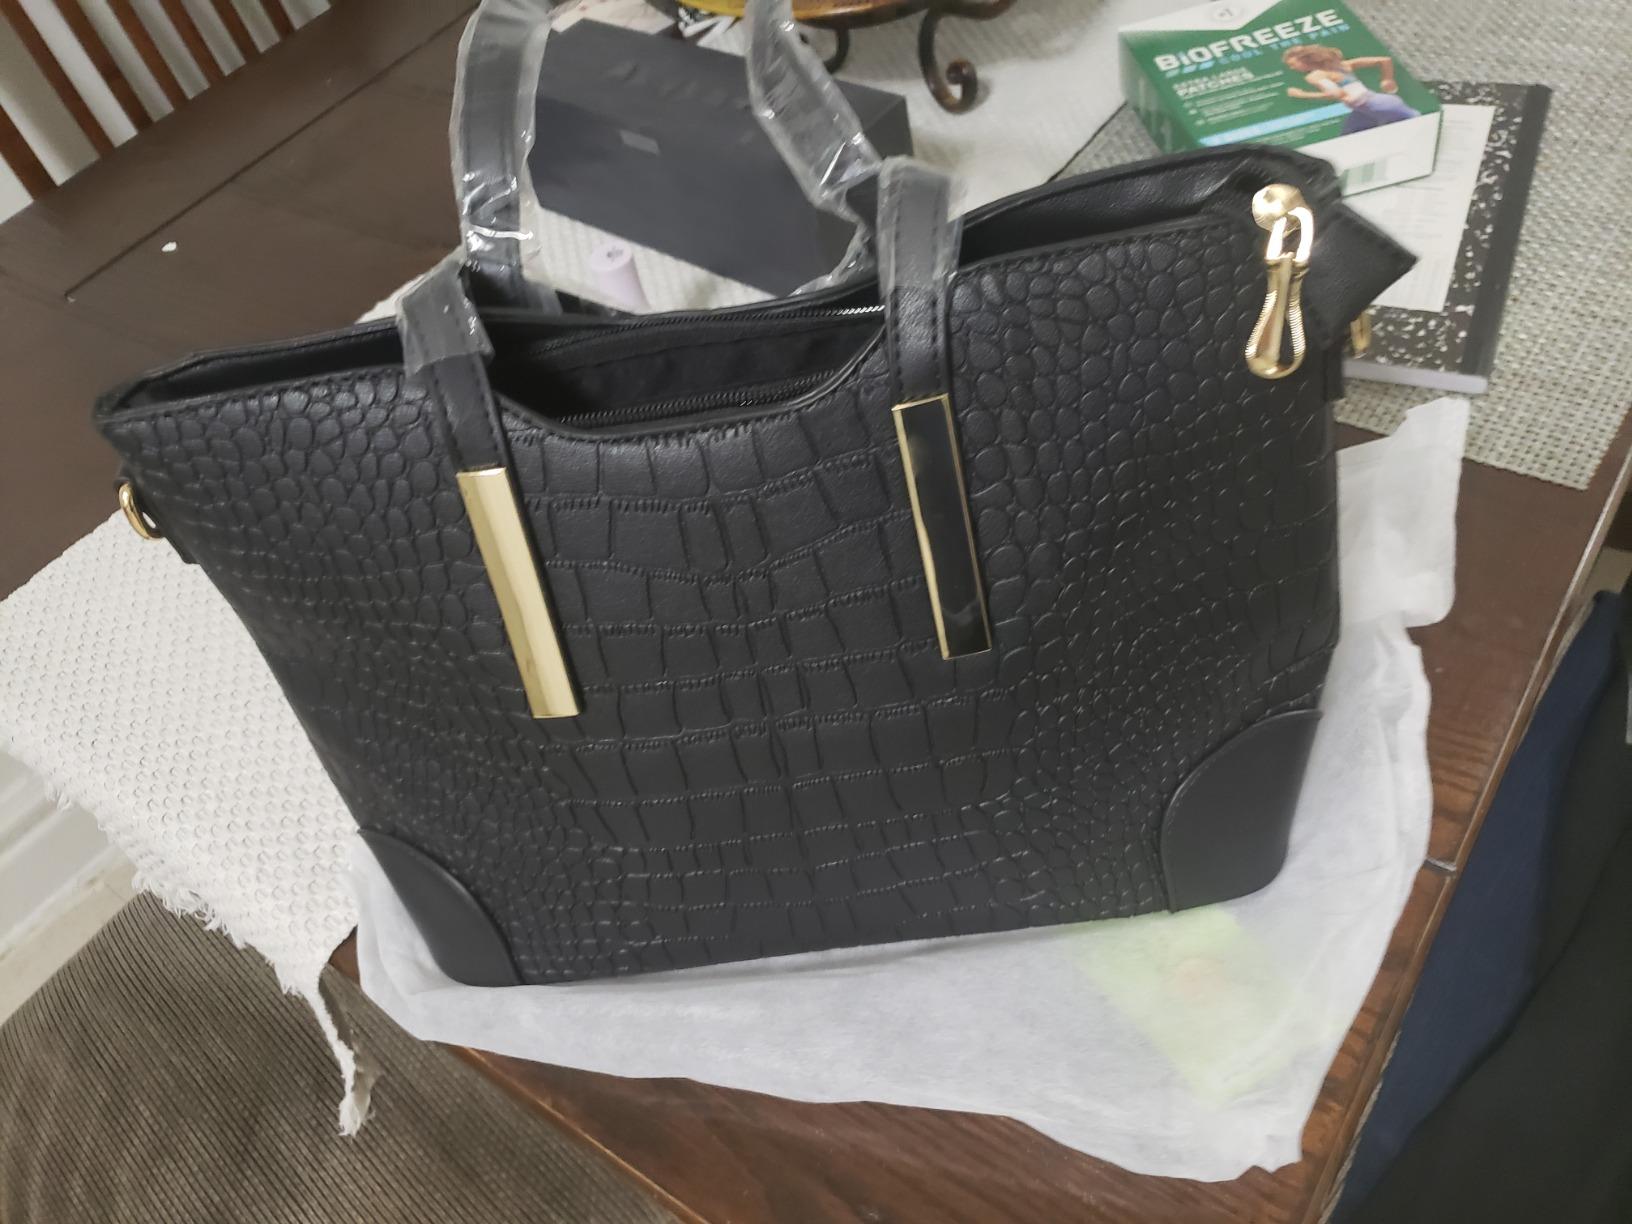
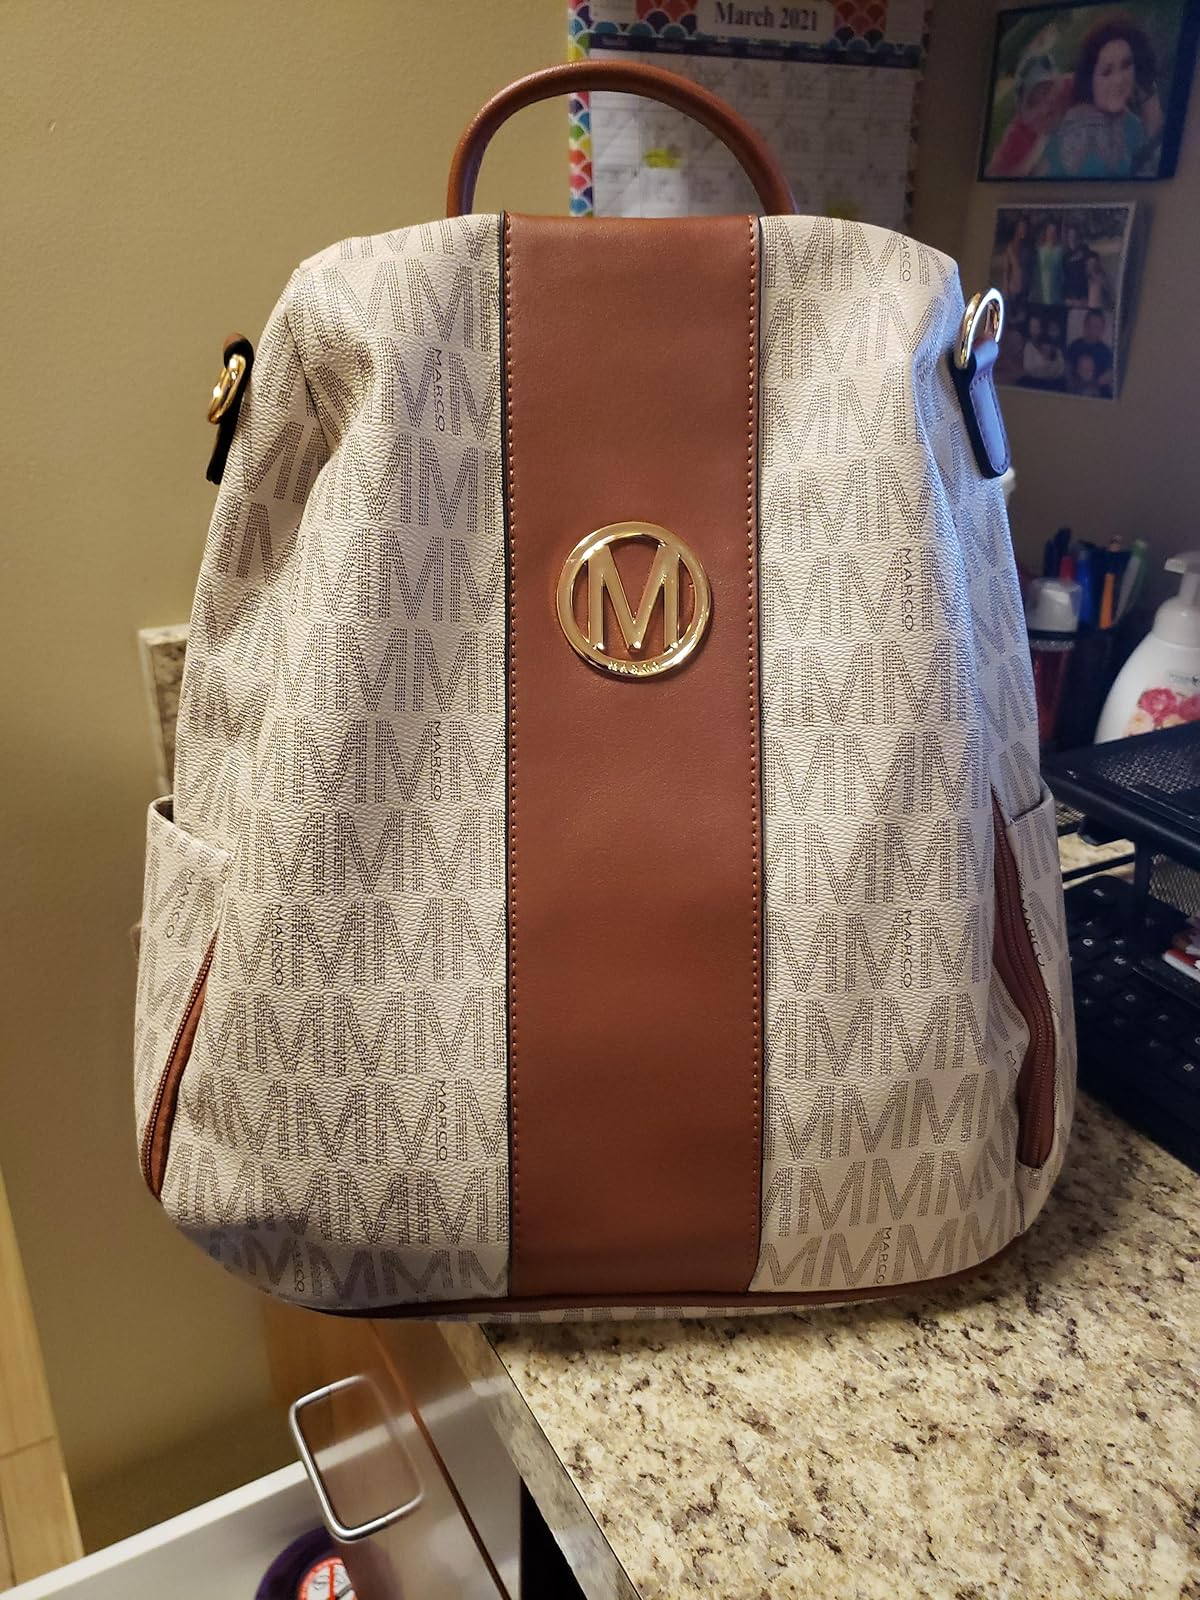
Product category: accessories_handbag
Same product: no